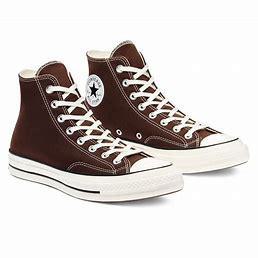
Brand: Converse
Model: Chuck Taylor Alt Star